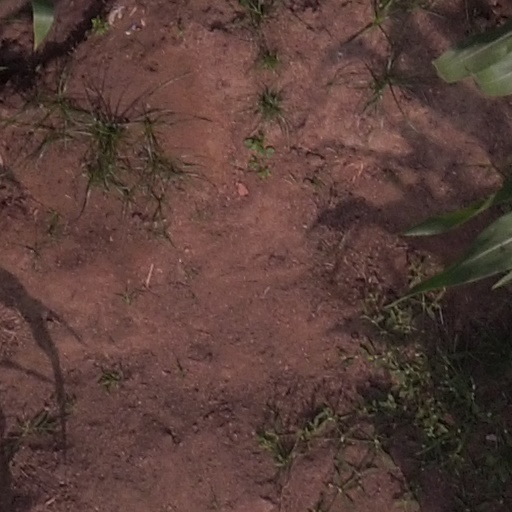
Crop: maize; corn